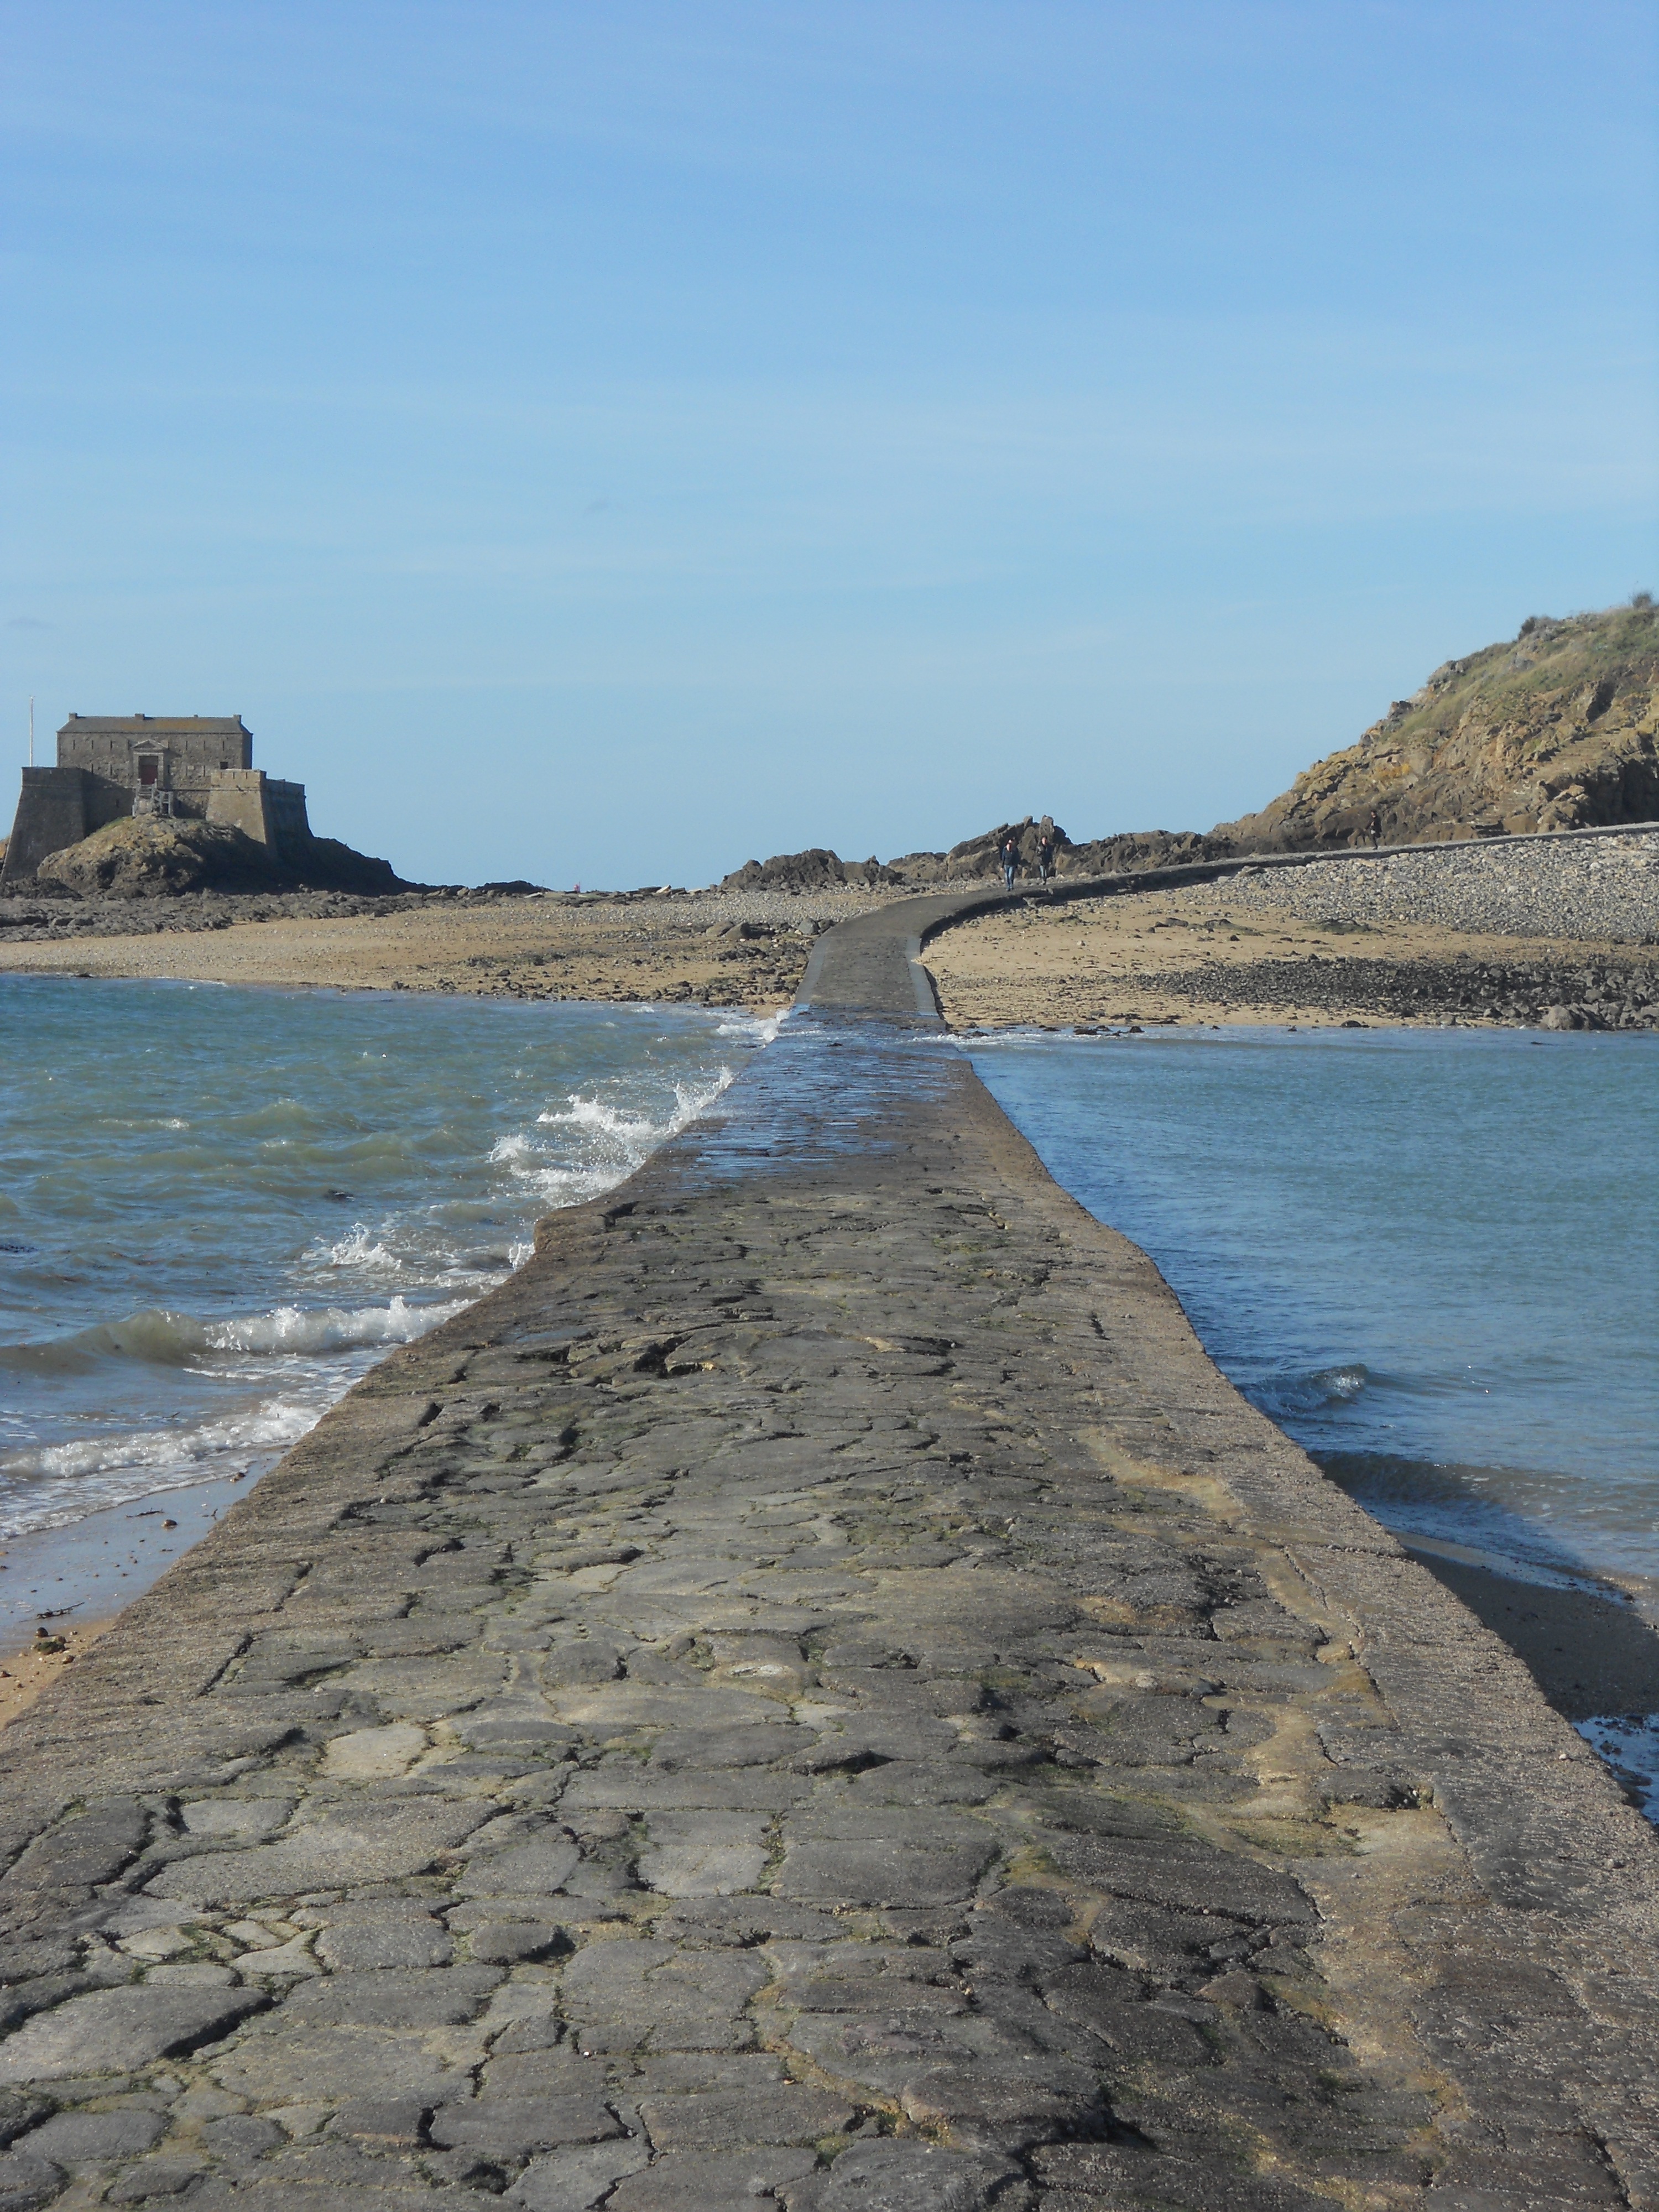
beach, sea, coast, water, sand, rock, ocean, shore, wave, vacation, cliff, cove, tower, flood, bay, terrain, body of water, geology, away, breakwater, cape, flooded